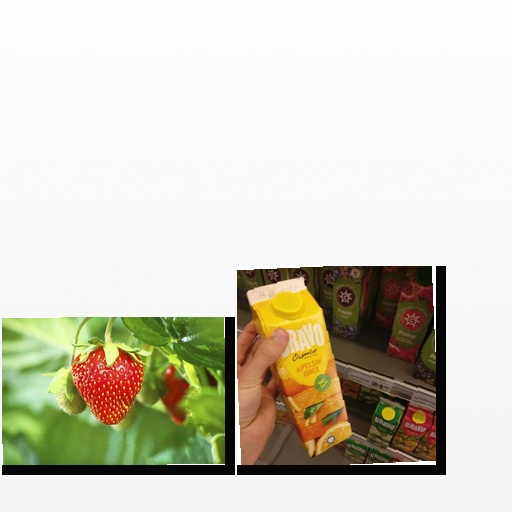
Food items: strawberry, orange_juice